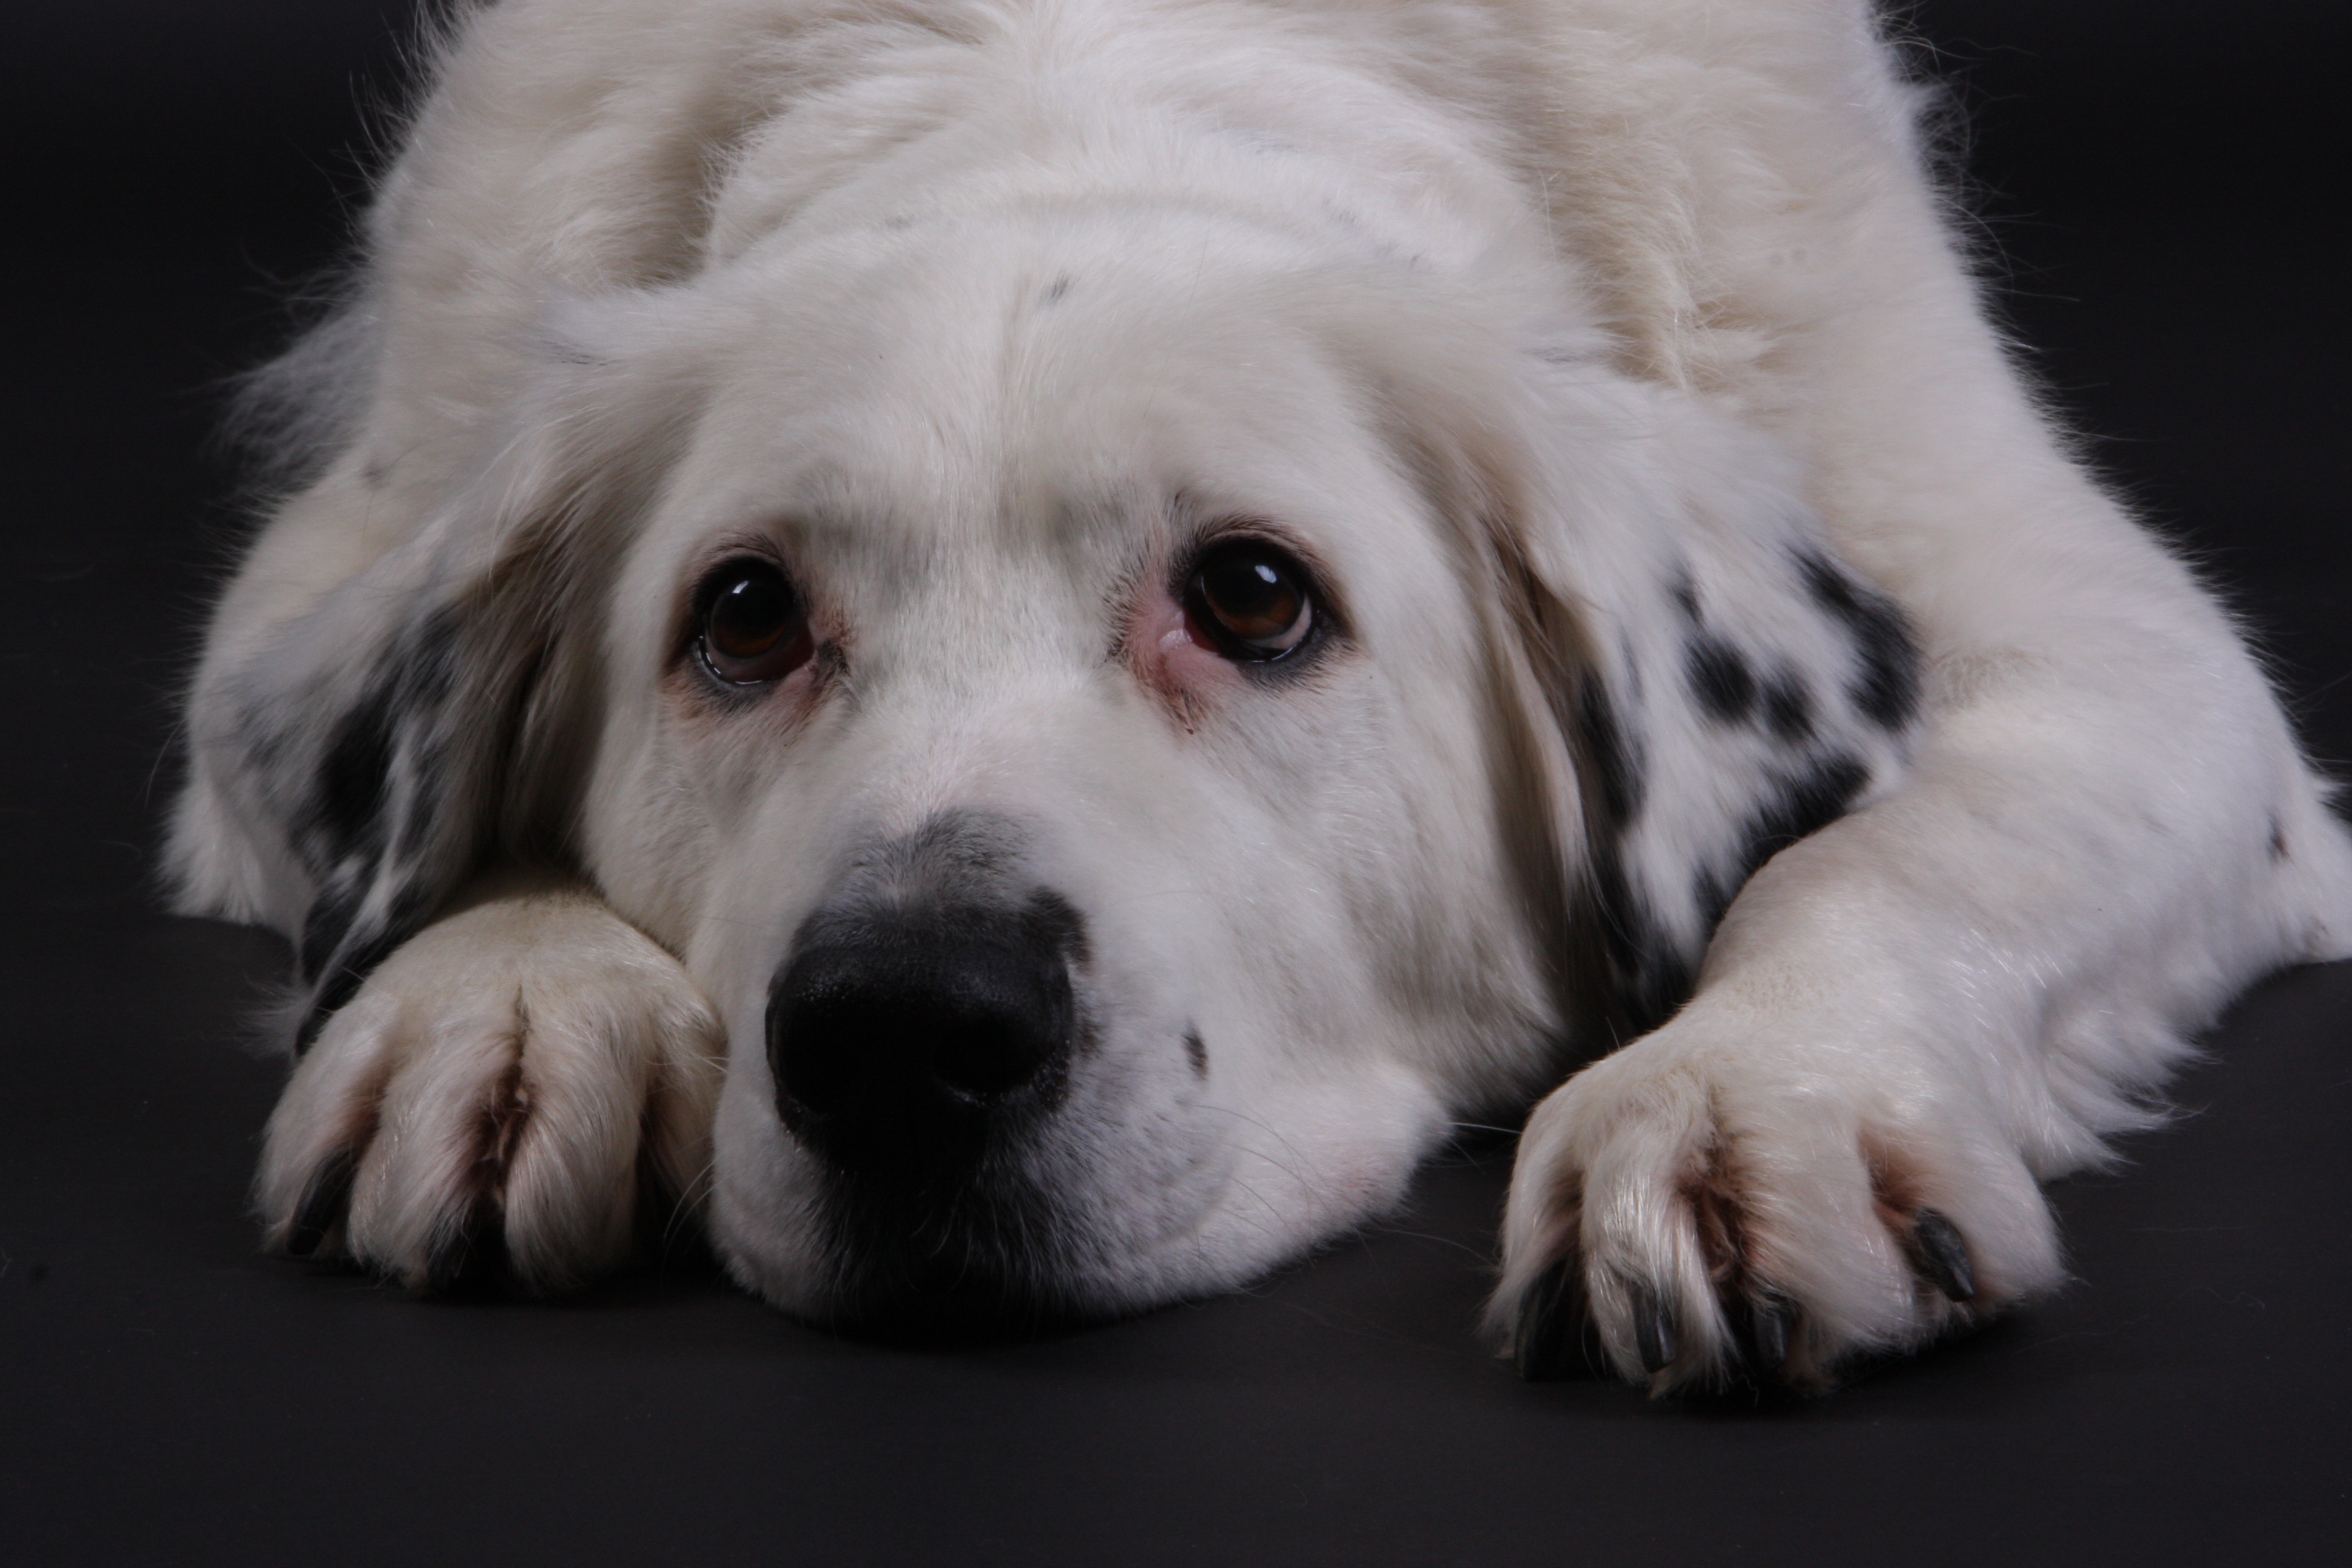
black and white, white, sweet, puppy, dog, animal, pet, portrait, mammal, vertebrate, dog breed, dog like mammal, dog breed group, great pyrenees